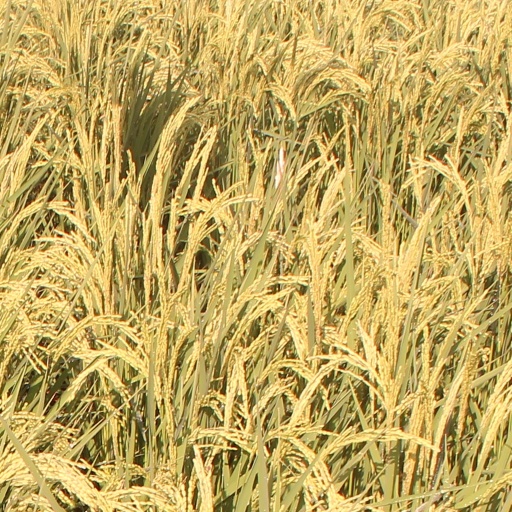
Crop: rice